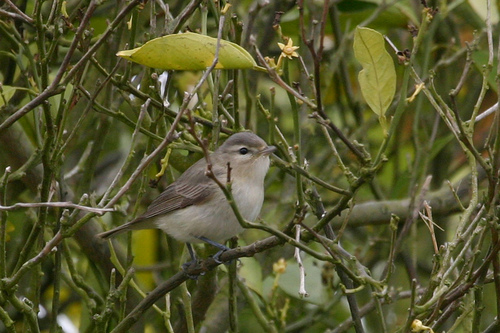
a small bird that is plump, and white and gray in color.
a small bird with a tan and brown body and short brown beakthe bird has a grey crown and a black eyering.
this small, plump bird is dark gray with a pale gray throat, breast, and abdomen.
this is a small sized bird with a big white belly and medium sized brown head and wings.
this bird has a gray and white belly and abdomen along with a gray bill.
a small, mainly grey perching bird with a lighter breast and short, pointed bill.
this bird has wings that are grey and has a white belly
this bird is brown in color, with a brown beak.
this brown bird has a white belly with a darker colored back and a very short beak.
Species: Warbling Vireo